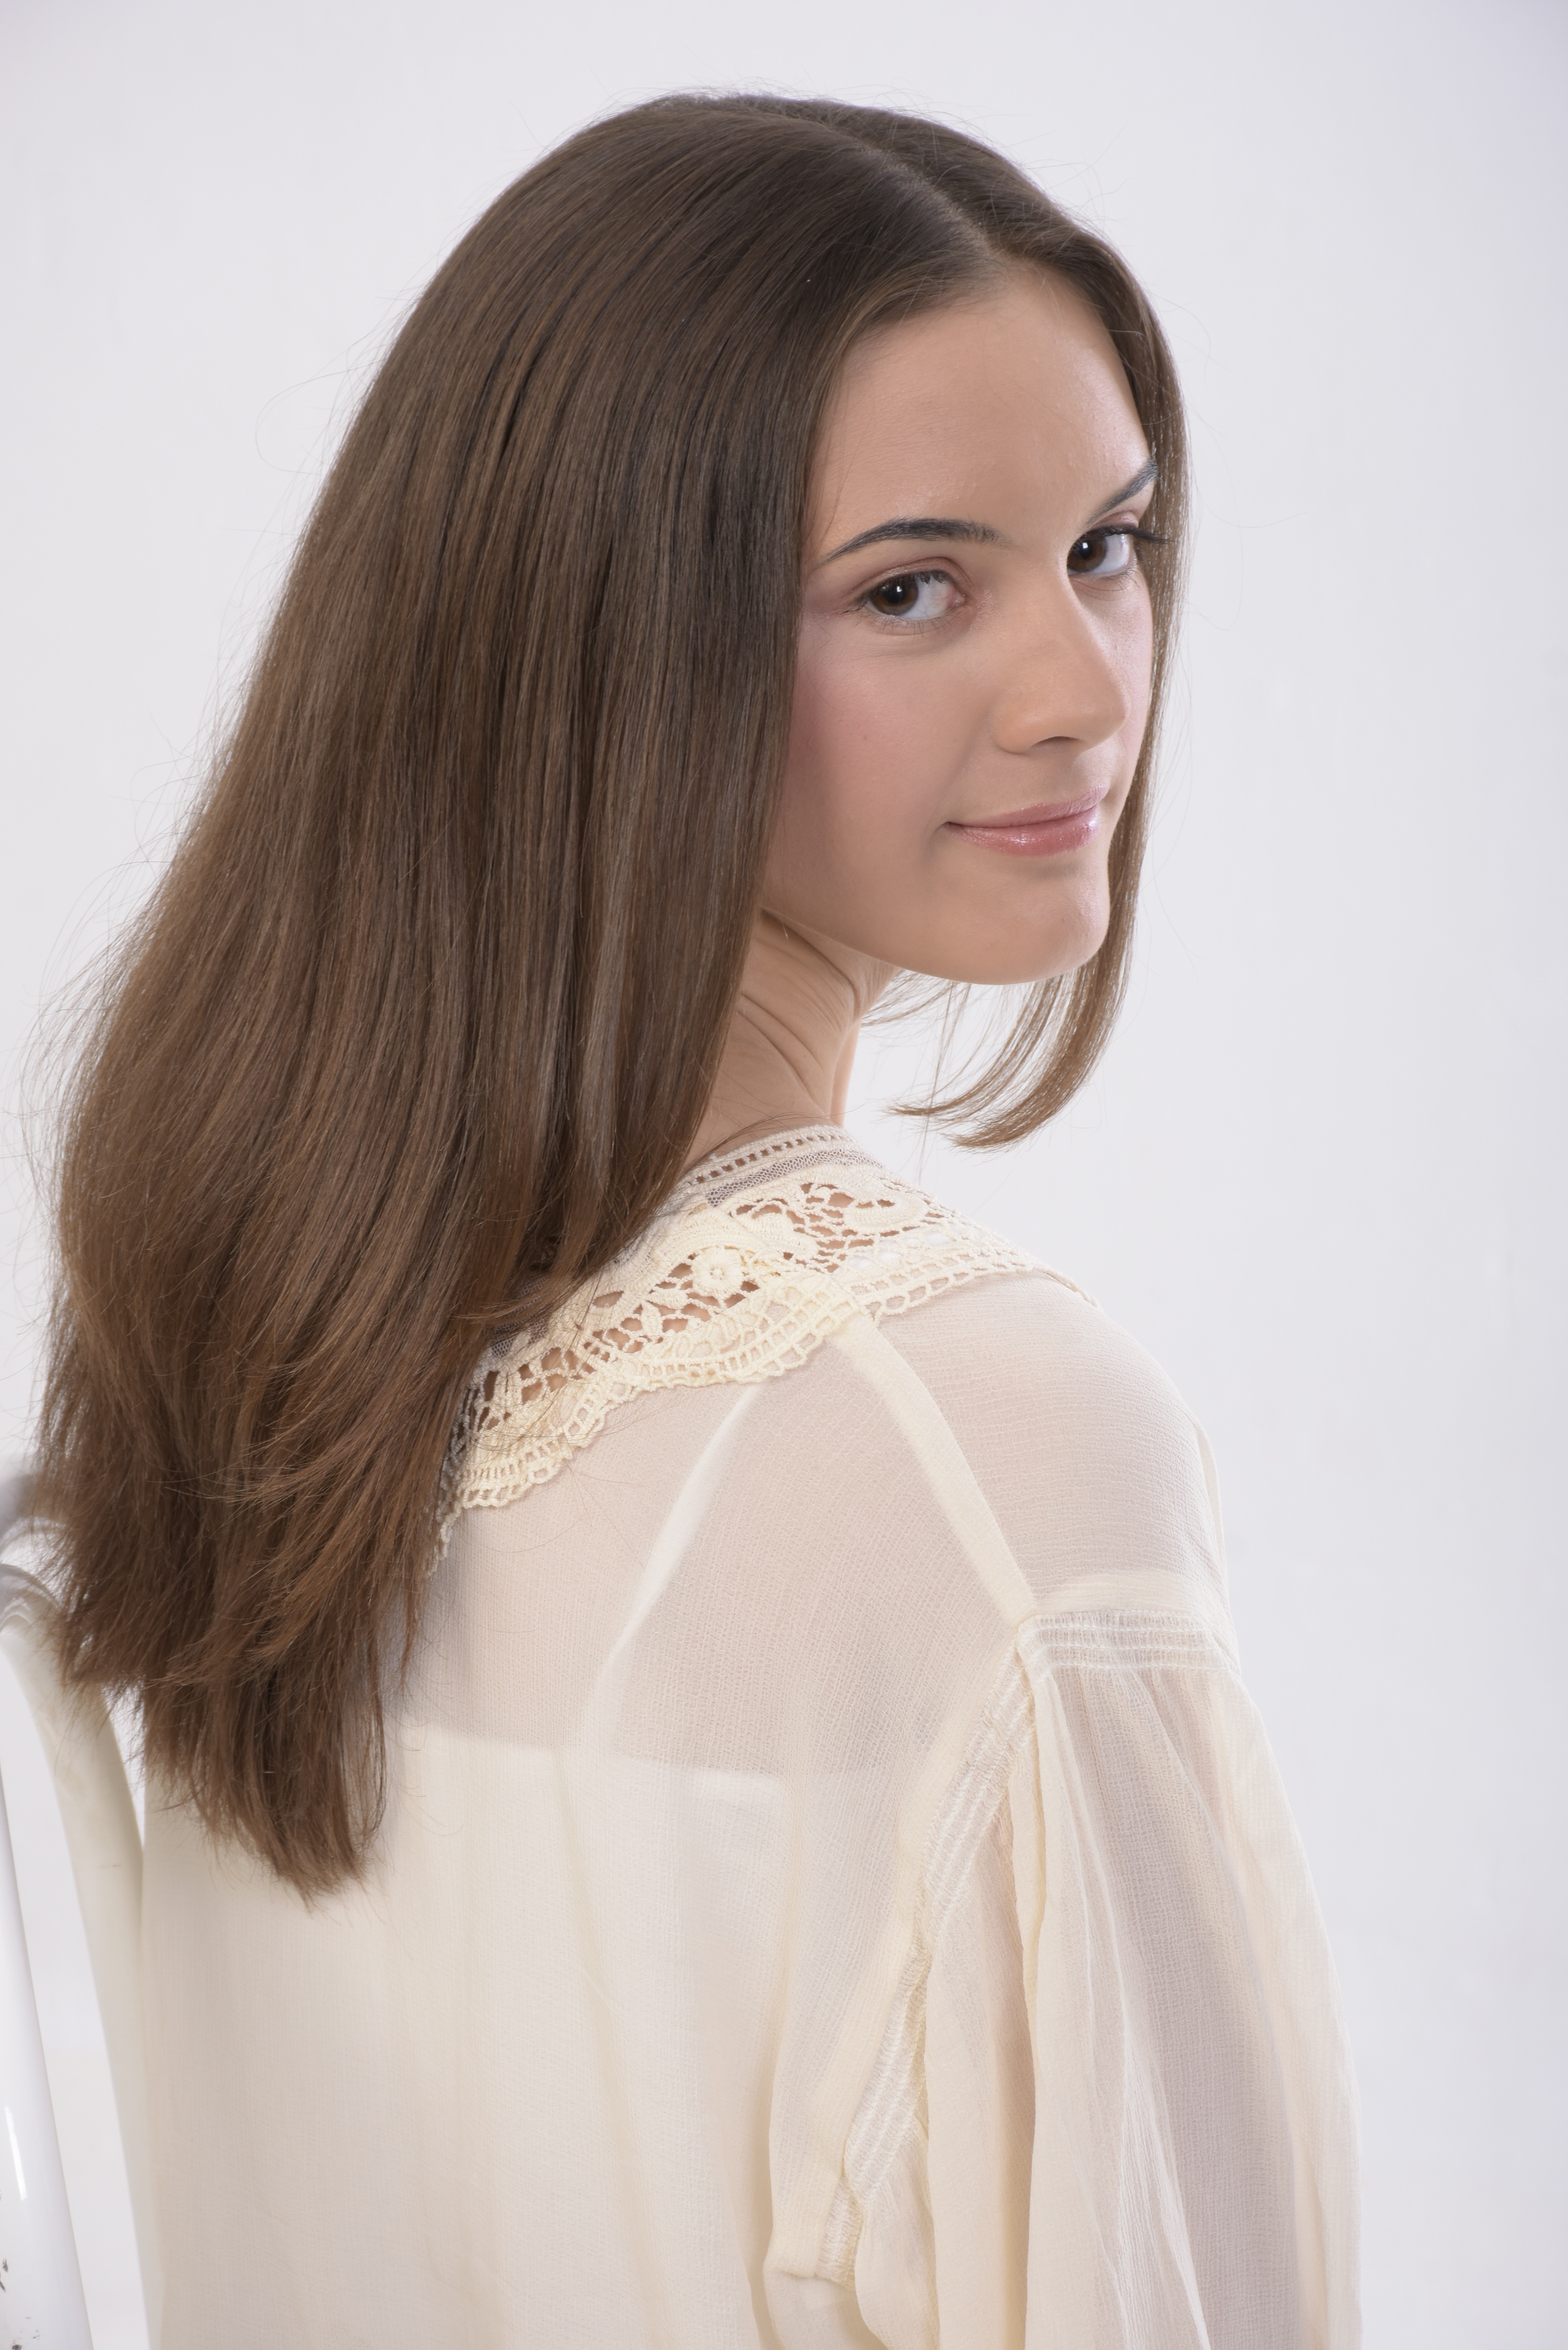
girl, hair, photography, model, young, fashion, clothing, wedding dress, hairstyle, long hair, dress, beauty, beautiful, gown, veil, sleeve, photo shoot, brown hair, fashion accessory, bridal clothing